An Ordinary Love Story

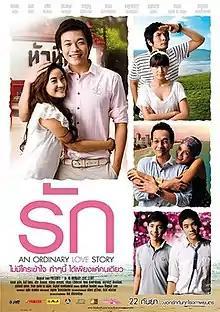
Film poster

An Ordinary Love Story is a 2012 Thai film, a romantic comedy about love, presented with various aspects of it. The movie stars Billy Ogan and model Sonia Couling, and was directed by Chatchawan Siwabumrungchai.